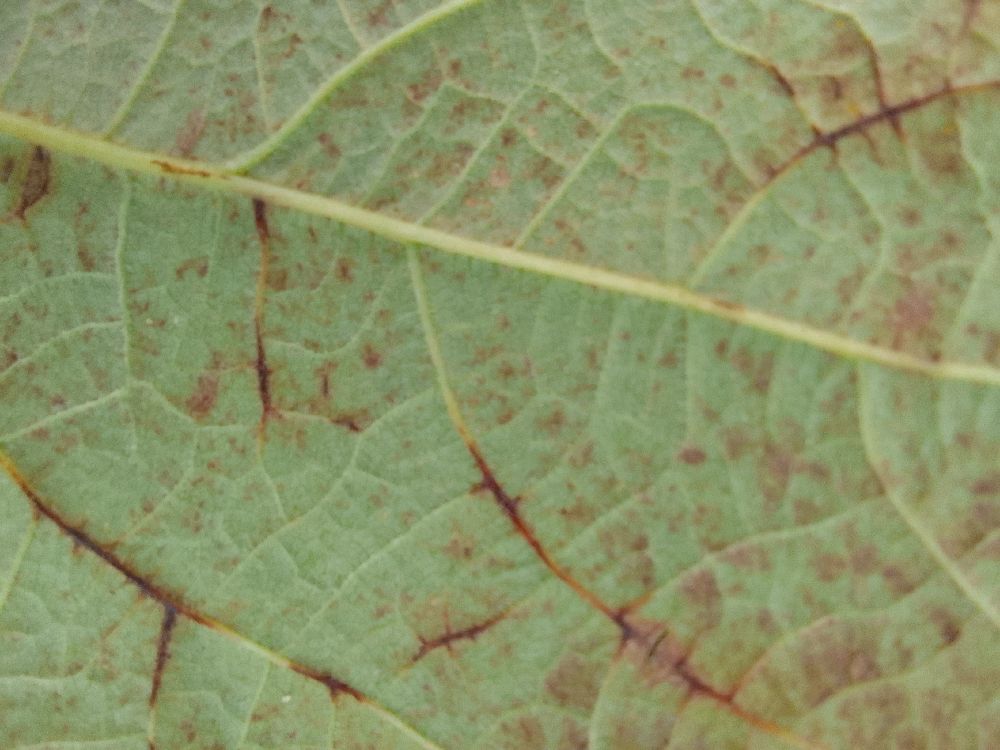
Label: anthracnose